Gilera Runner

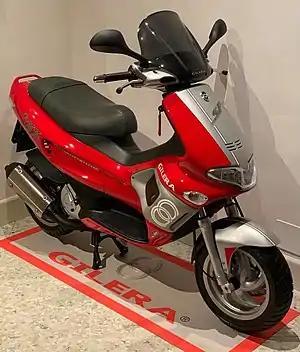
Gilera Runner SP FXR180

The Gilera Runner is a scooter manufactured by Italian company Piaggio under the Gilera brand, designed by Luciano Marabese of Marabese Design Srl. It is noted for its unusual style, high performance and good handling. The Runner was initially only available with two stroke engines with 125 cc and 180 cc four stroke versions arriving in 1998 and the larger two stroke versions phased out. The model range was revised in 2005 with an all new model introduced in 2009. All 50 cc Runner models were restricted to to comply with European law. The 125, 180 and 200cc models were not restricted.